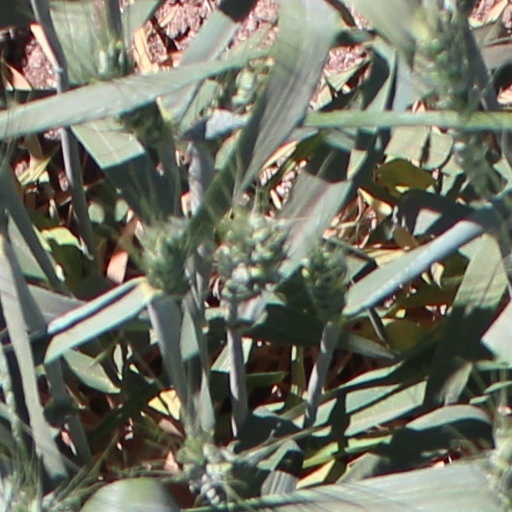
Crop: wheat